Mutasarrifate of Jerusalem

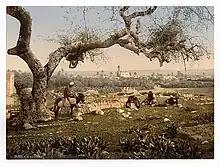
View of Lydda from the southwest, 1890–1900

In 1841, the district was separated from Damascus Eyalet and placed directly under Constantinople and formally created as an independent Mutasarrifate in 1872. Before 1872, the Mutasarrifate of Jerusalem was officially a "sanjak" within the Syria Vilayet (created in 1864, following the Tanzimat reforms).